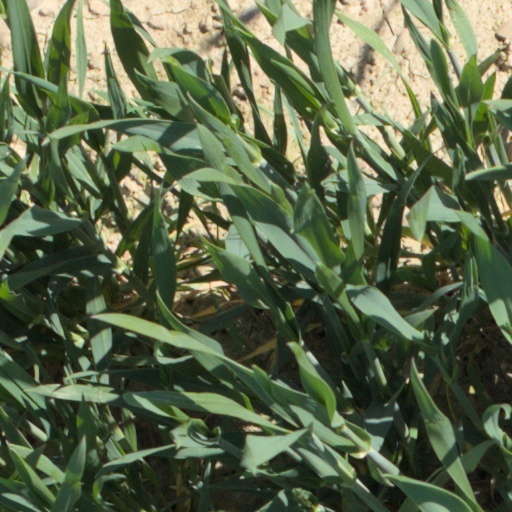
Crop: wheat